SS Iosco

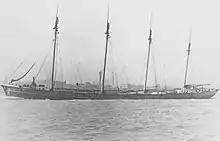
"Olive Jeanette" underway

"It is now believed that both the Iosco and the schooner Olive Jeannette, which the "Iosco" had in tow, foundered in the vicinity where the wreckage had been sighted." "It is certain that the Olive Jeanette is lost."